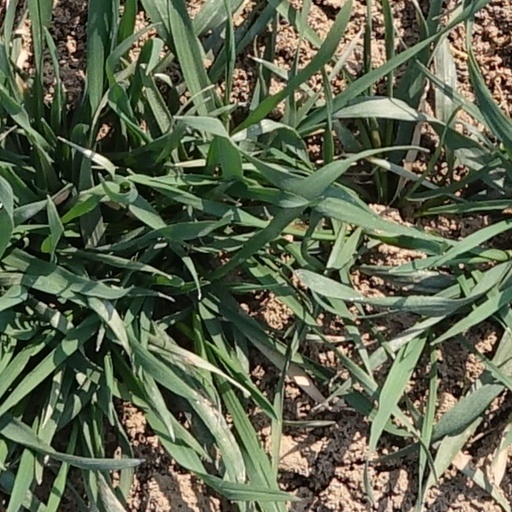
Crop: wheat